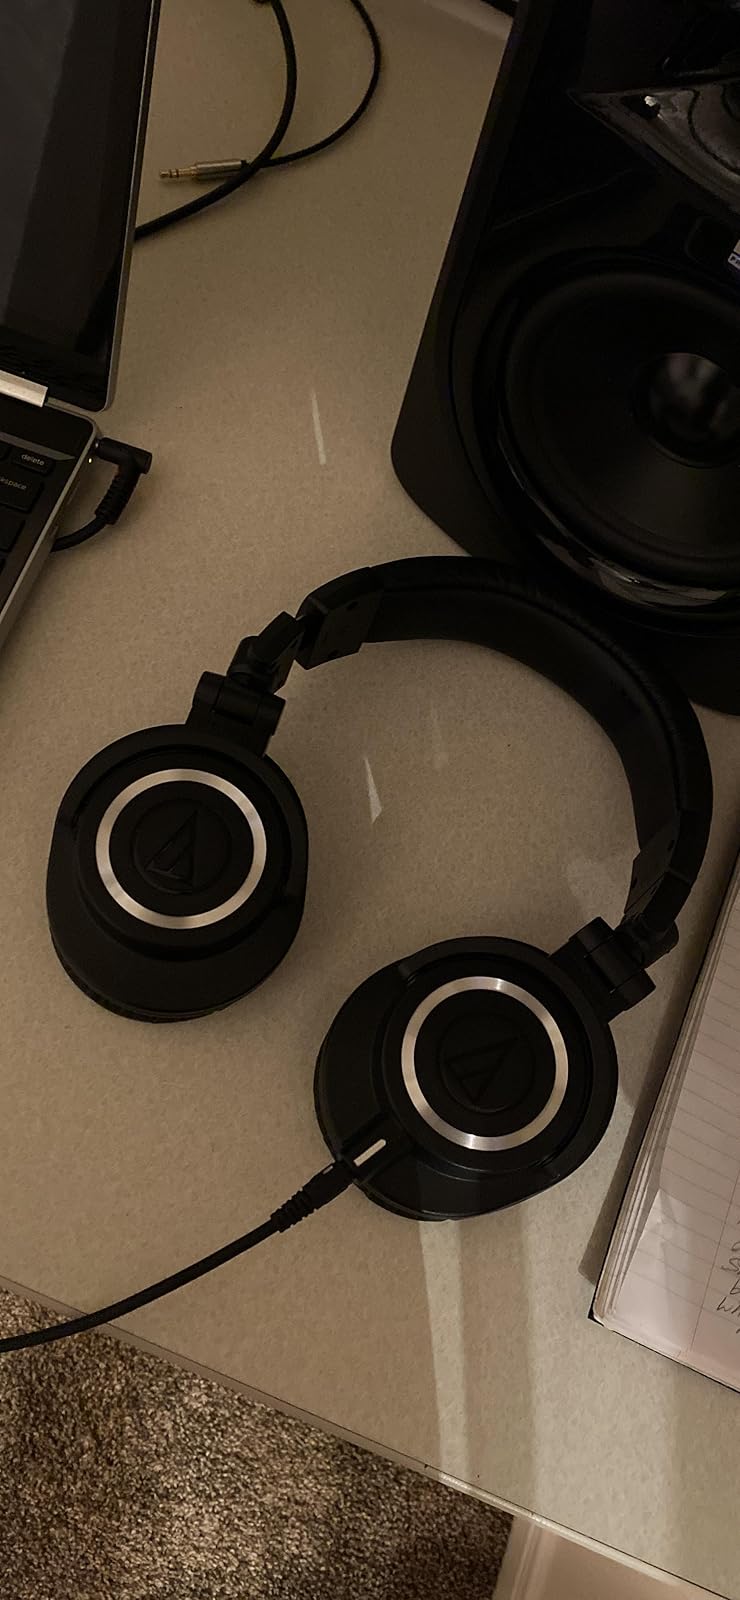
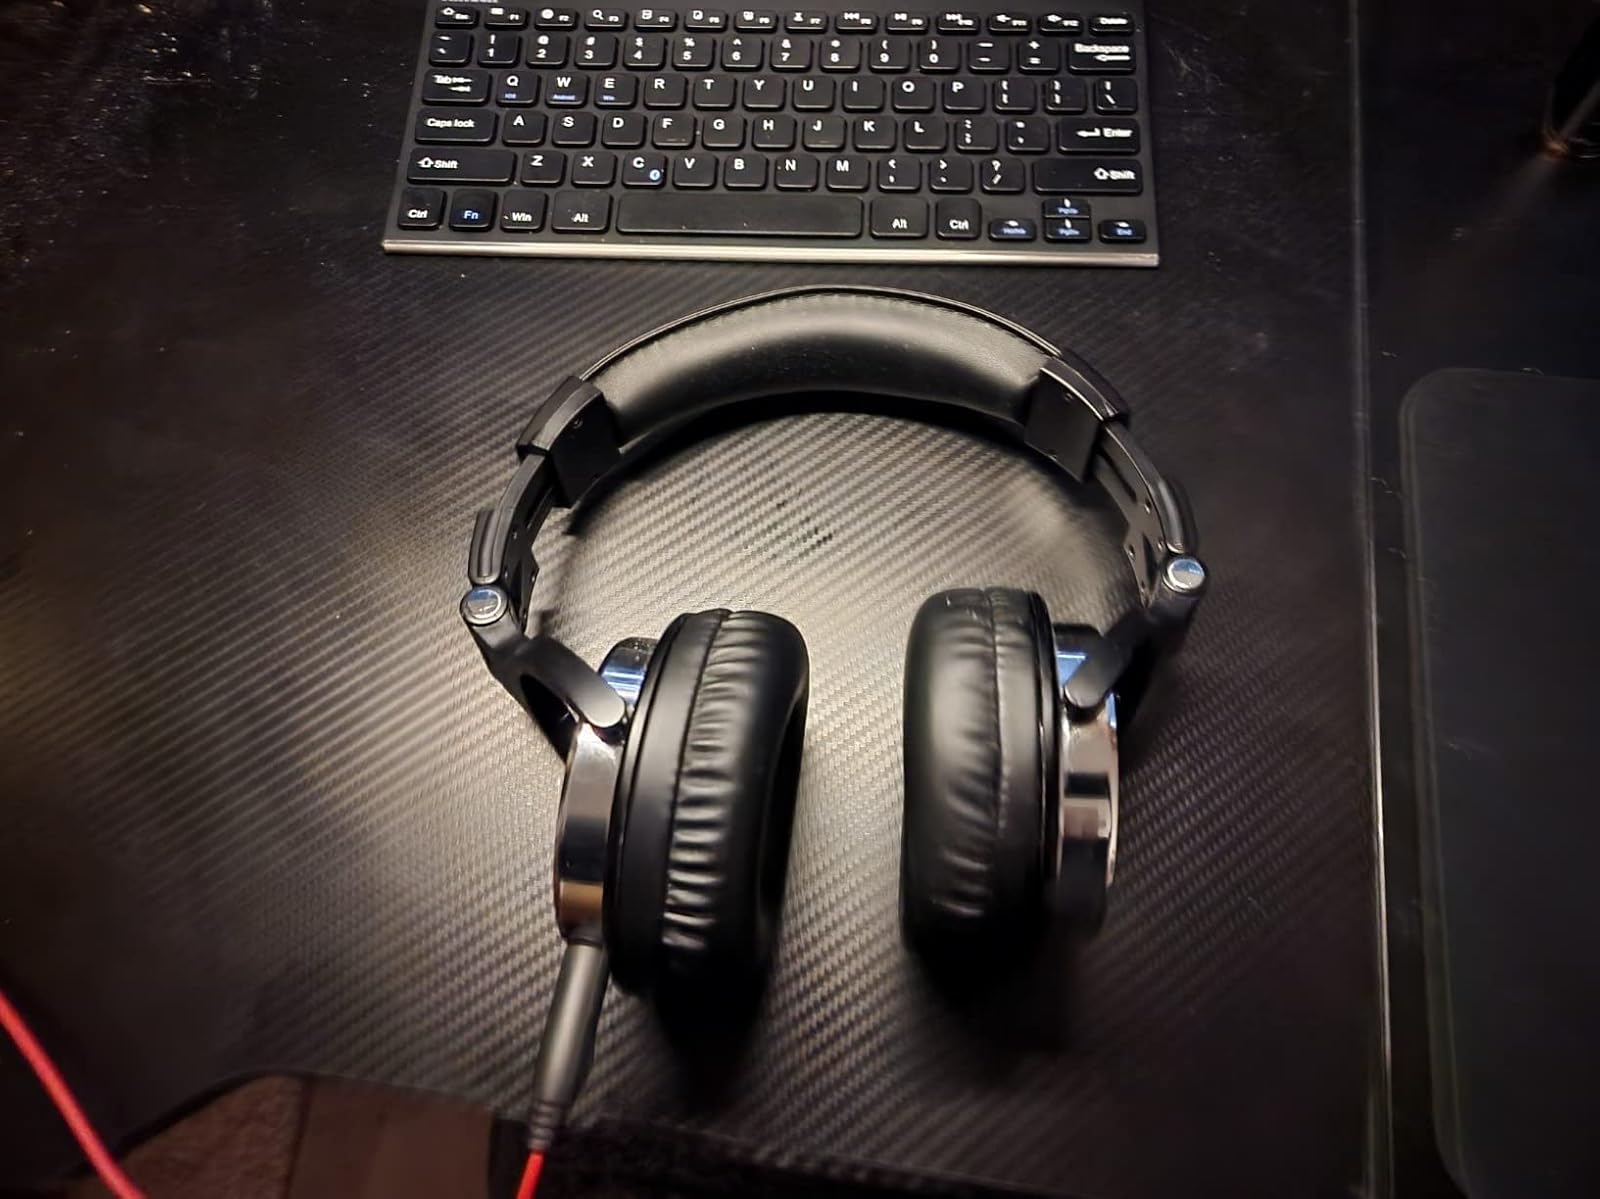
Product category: headphones
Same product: no